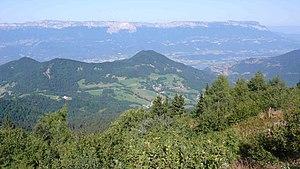
Emplacement du col du Barioz, qui relie la commune de Crêt en Belledonne à celle de Theys, sur la route des balcons de Belledonne. Vue depuis le Crêt du Poulet. Au fond, la vallée du Grésivaudan et le massif de la Chartreuse.
Le col du Barioz est un col des Alpes françaises. Situé à 1 042 m d'altitude, c'est le plus élevé des cols que franchit la route départementale 280, appelée « route des balcons de Belledonne », qui, depuis les années 1930, relie Allevard à Uriage en passant par les villages situés sur les balcons ouest du massif qui longent la vallée du Grésivaudan, en Isère.